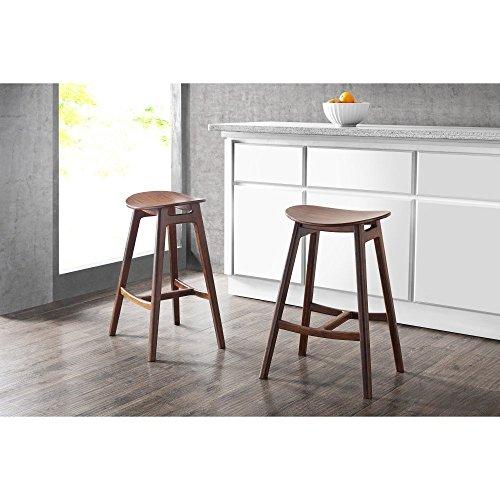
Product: Greenington GSK006E Skol 30" Bar Height Stool, Exotic, (Set of 2), Brown
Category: Home & Kitchen | Furniture | Kids' Furniture | Chairs & Seats | Stools
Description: Color Name: Brown.
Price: $1,009.62
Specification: ProductDimensions:31.8x15.8x19.9inches|ItemWeight:38.6pounds|ShippingWeight:38.6pounds(Viewshippingratesandpolicies)|Manufacturer:Greenington|ASIN:B071LH8H8T|Itemmodelnumber:GSK006E